Pienza

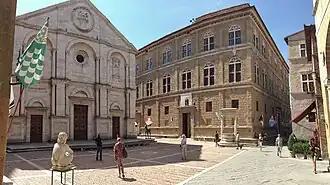
Central "piazza"

Before the village was renamed "Pienza" its name was "Corsignano". It is first mentioned in documents from the 9th century. Around 1300 parts of the village became property of the Piccolomini family after Enghelberto d'Ugo Piccolomini had received the fief of Montertari in Val d'Orcia from the emperor Frederick II in 1220. In the 13th century Franciscans settled down in Corsignano.